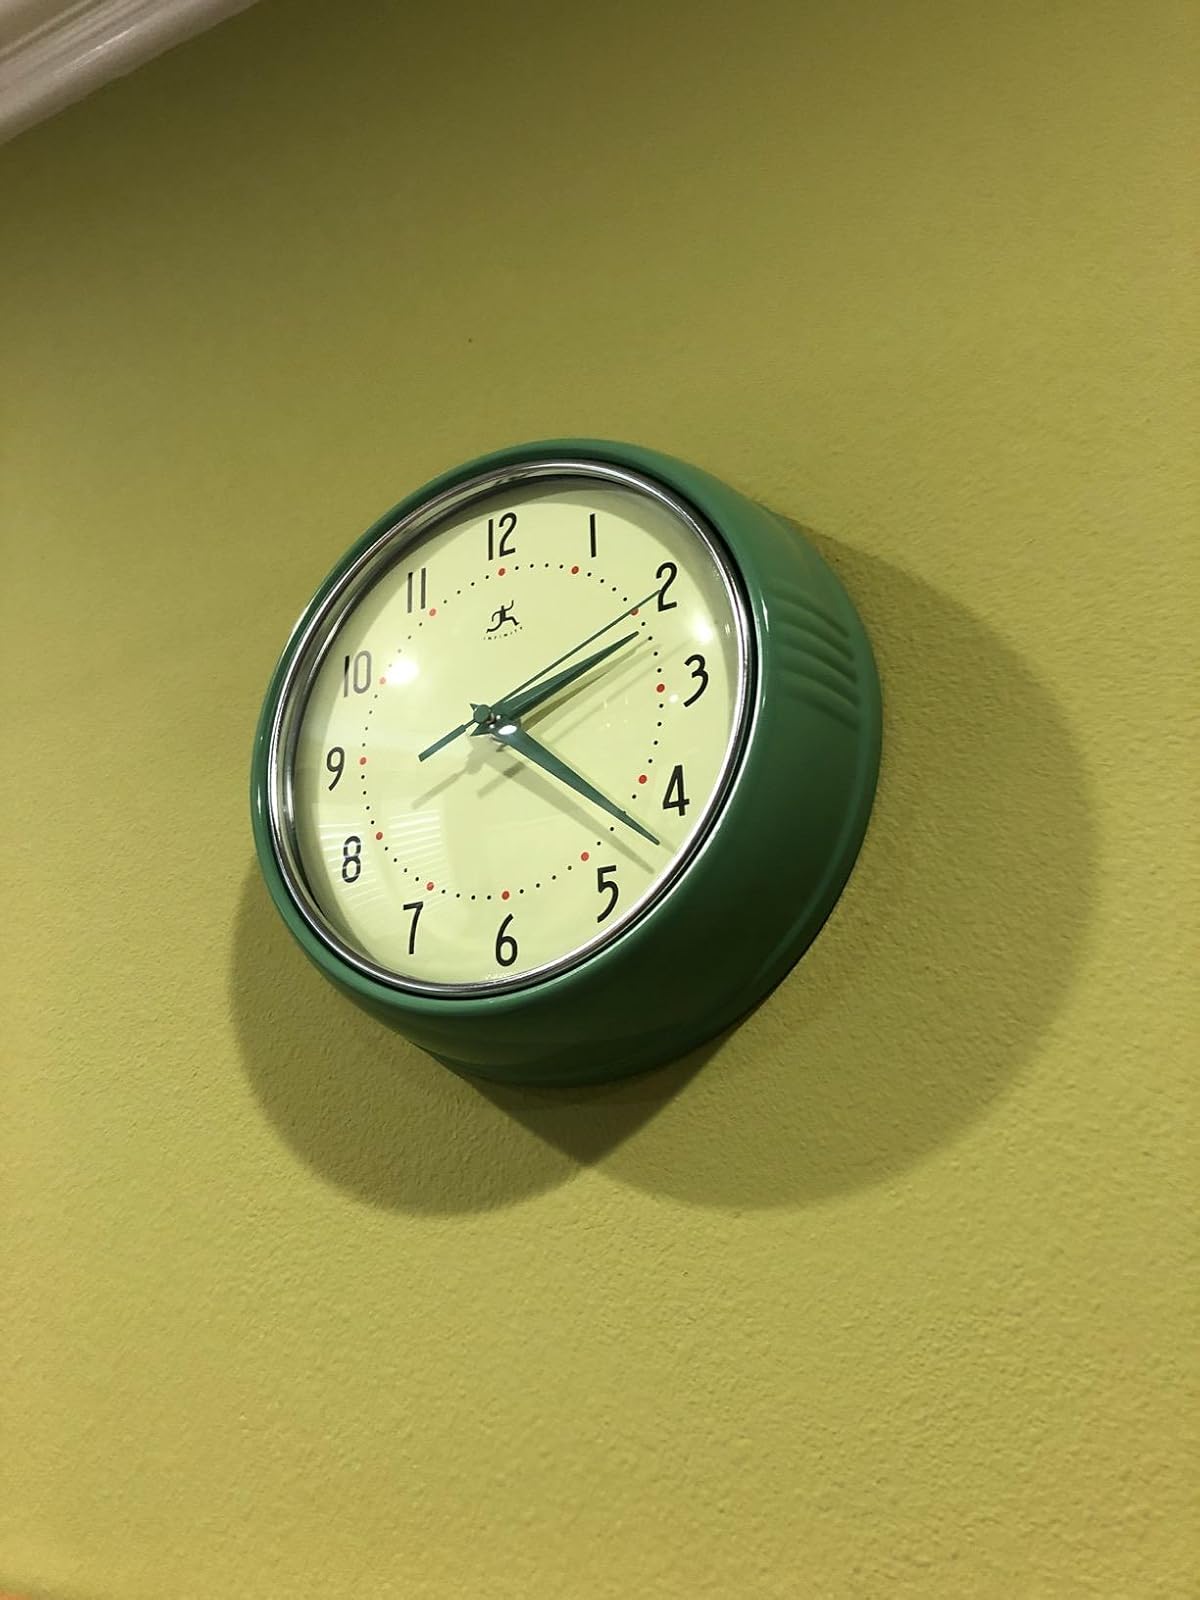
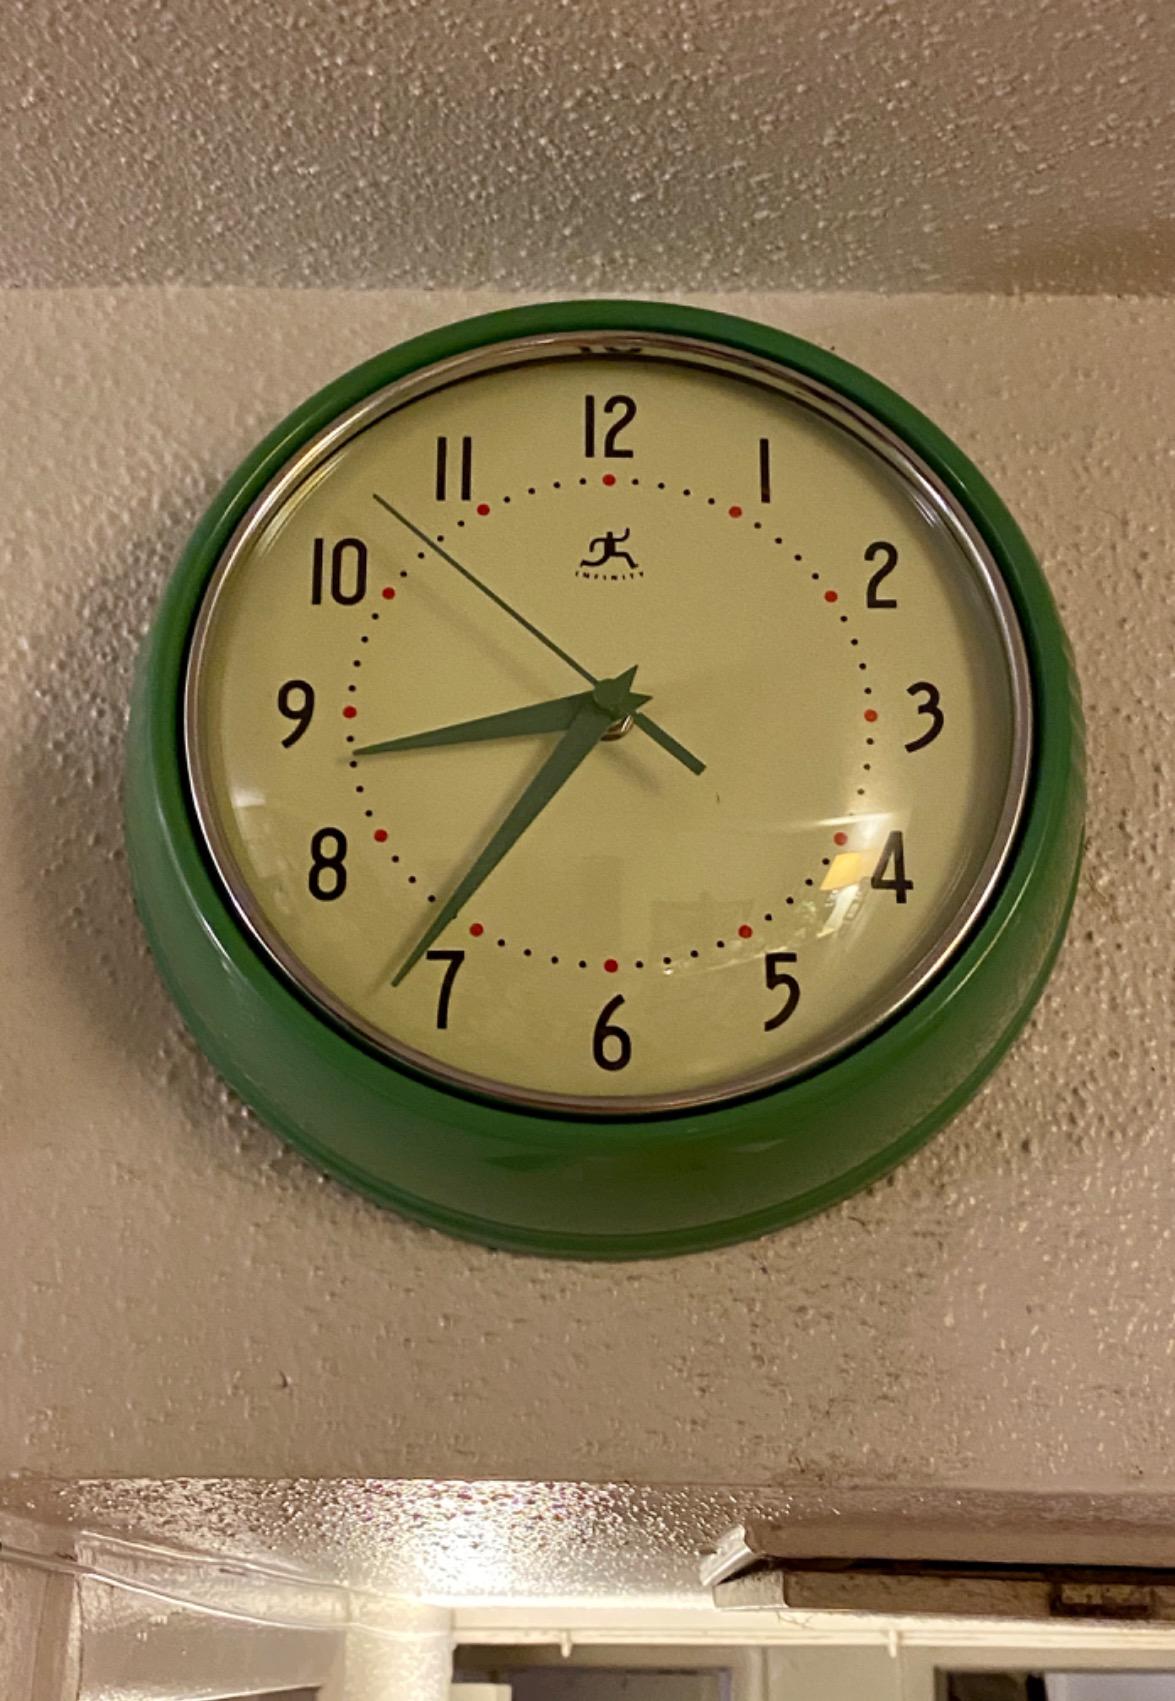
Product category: clock
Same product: yes